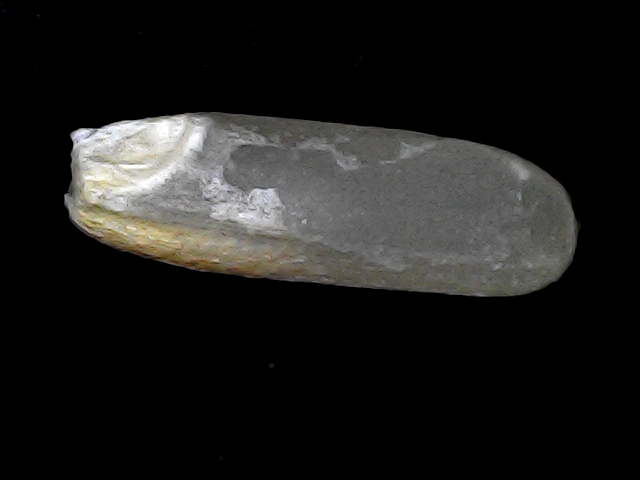
Rice variety: BD75